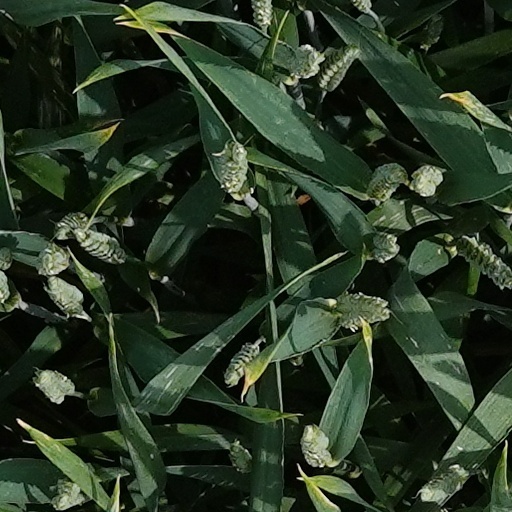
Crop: wheat